Greenwich (town), New York

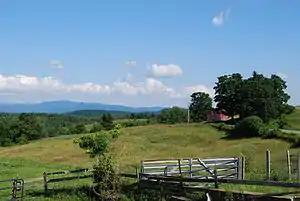
A farm in Greenwich

Families began settling the area around 1763. The town was originally part of five land patents: Saratoga, Kettlehuyn, Cuyler, Campbell, and Argyle. The Town of Greenwich was formed from part of the Town of Argyle in 1803. In 1809, the community of Whipple City incorporated as a village and adopted the name Union Village. In 1867, the name was changed to Greenwich.